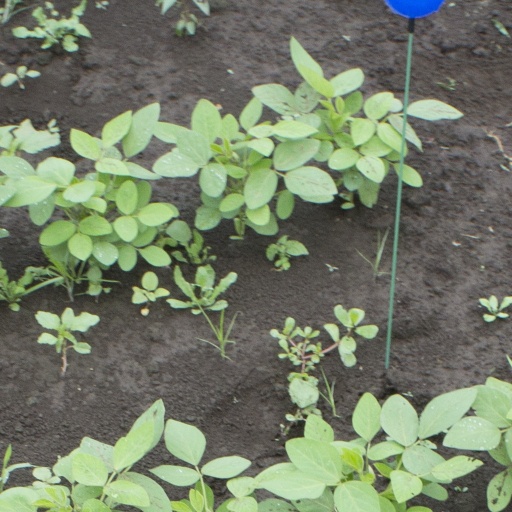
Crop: soybean